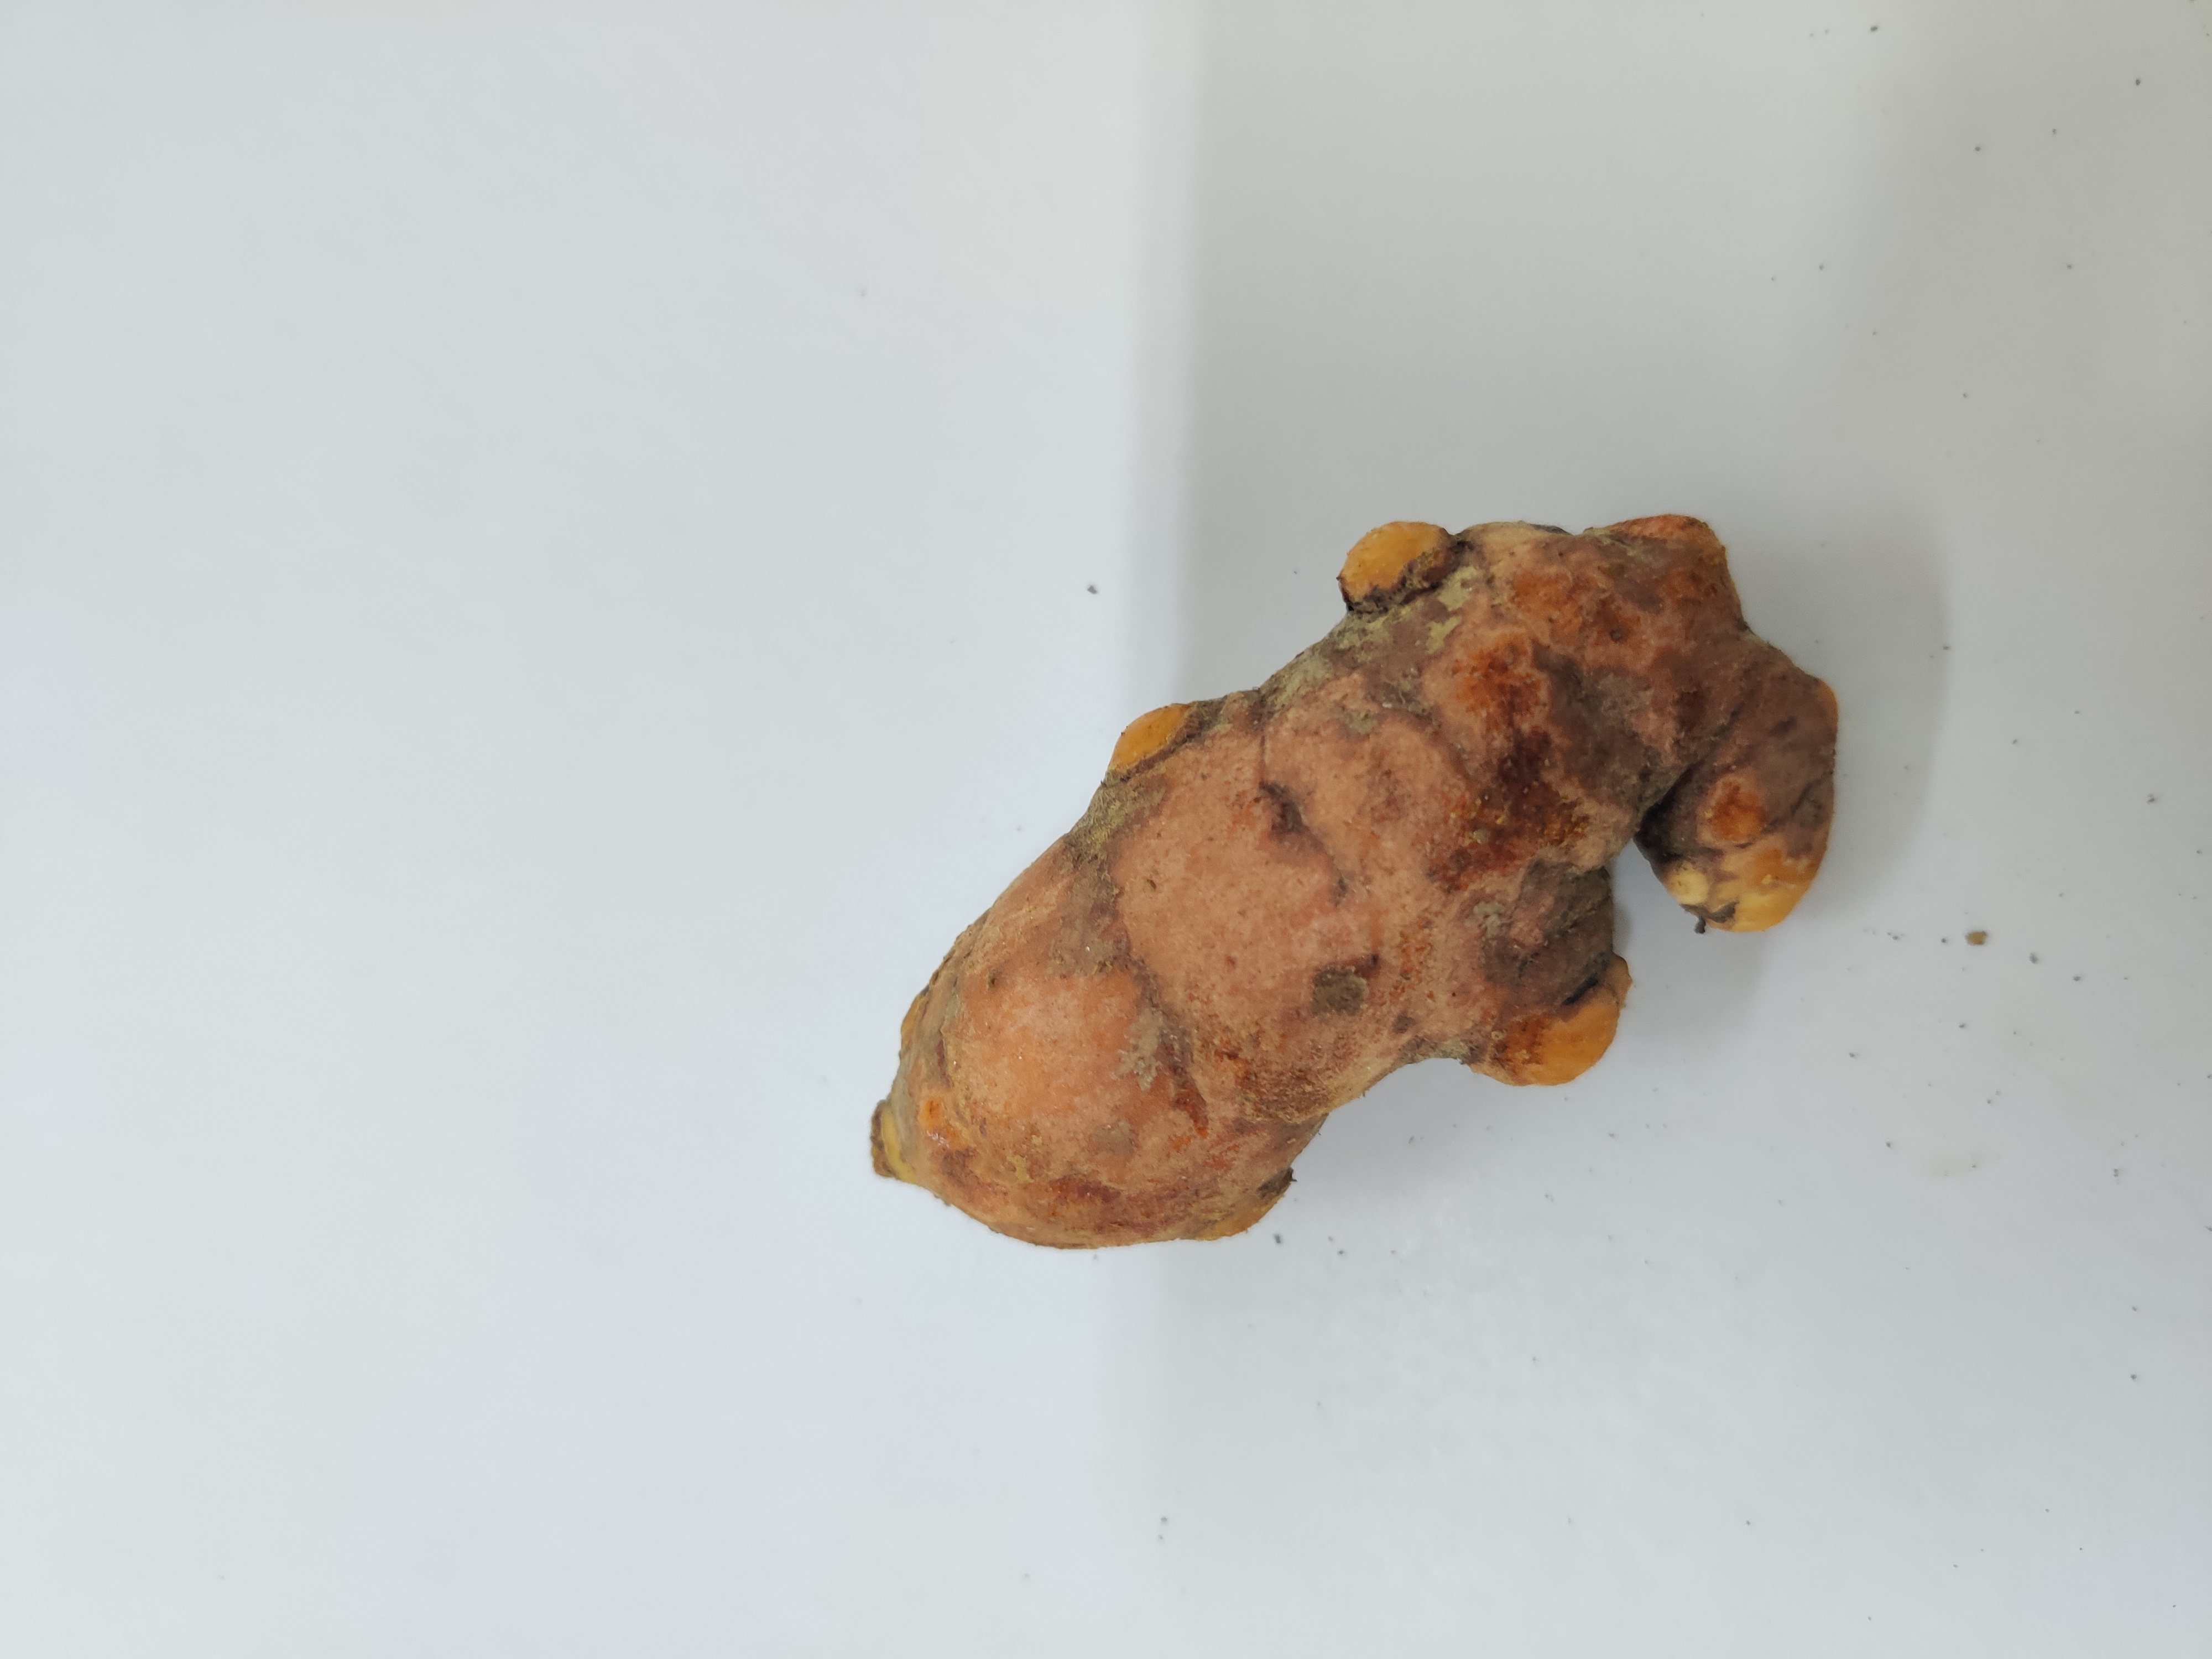
Crop: Turmeric
Condition: Fresh